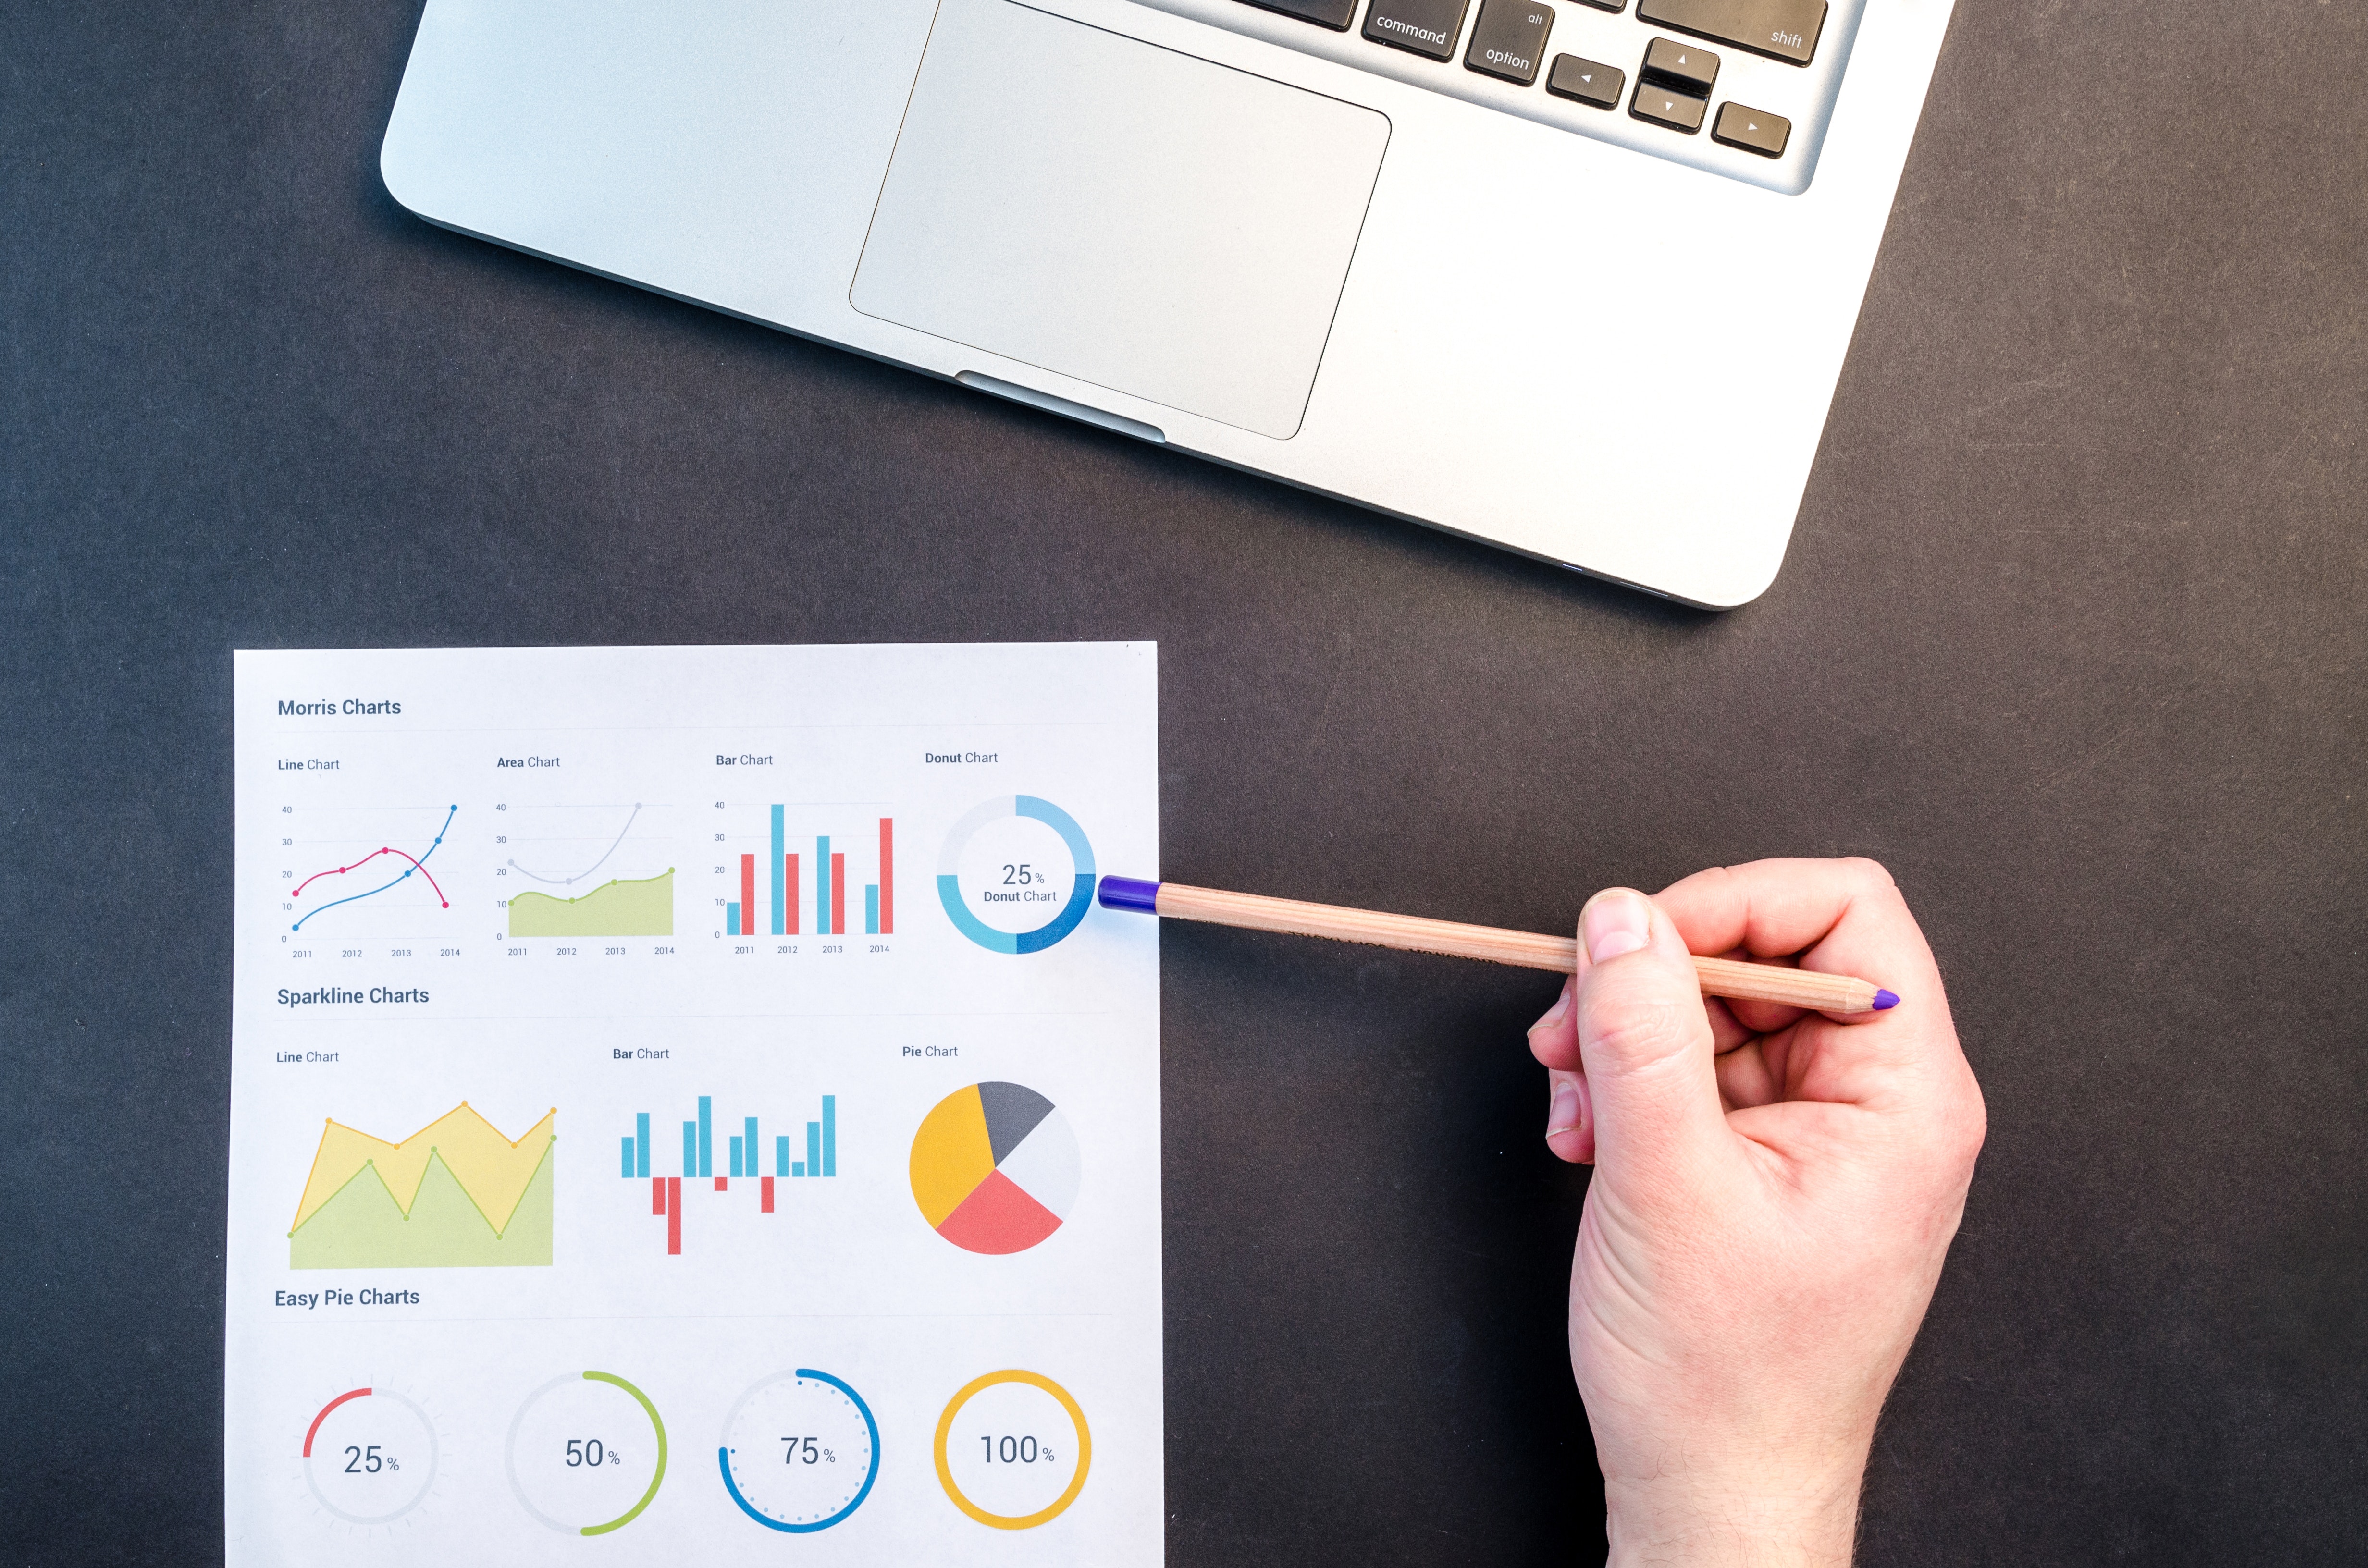
text, finger, design, technology, font, electronic device, hand, writing, drawing, illustration